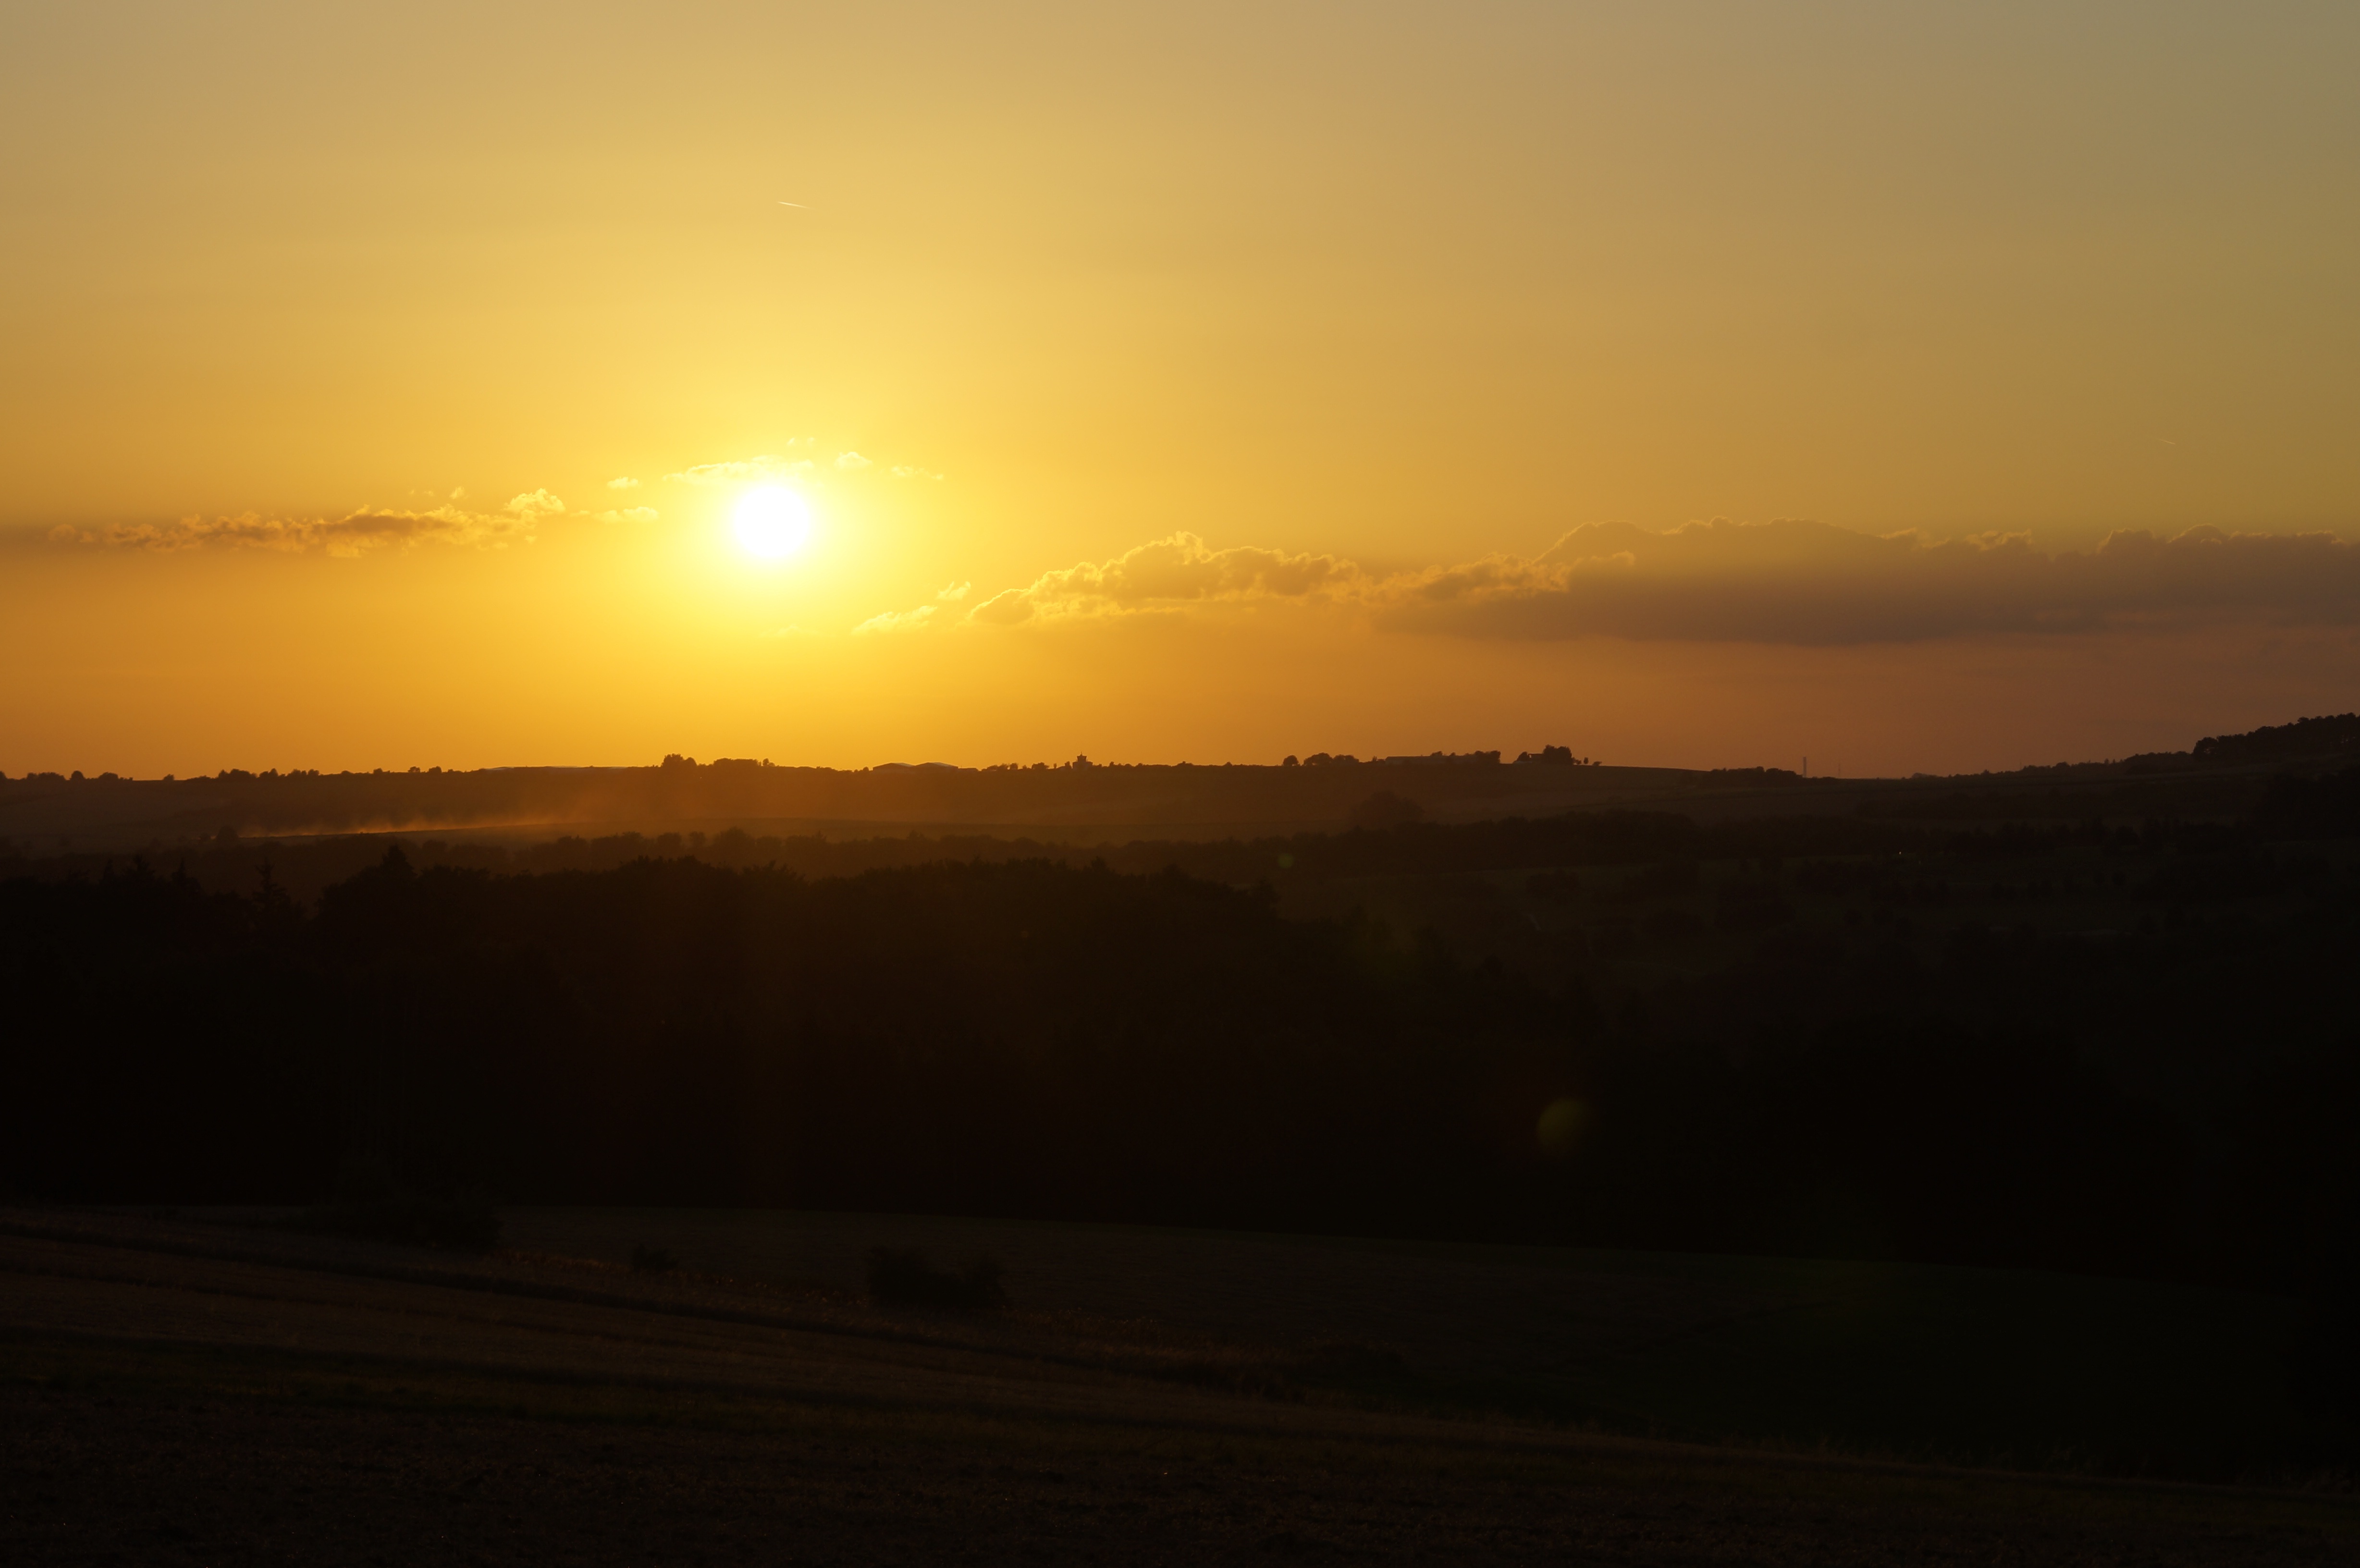
landscape, horizon, sky, sun, sunrise, sunset, sunlight, morning, hill, dawn, atmosphere, dusk, evening, orange, haze, yellow, plain, clouds, afterglow, atmospheric phenomenon, red sky at morning